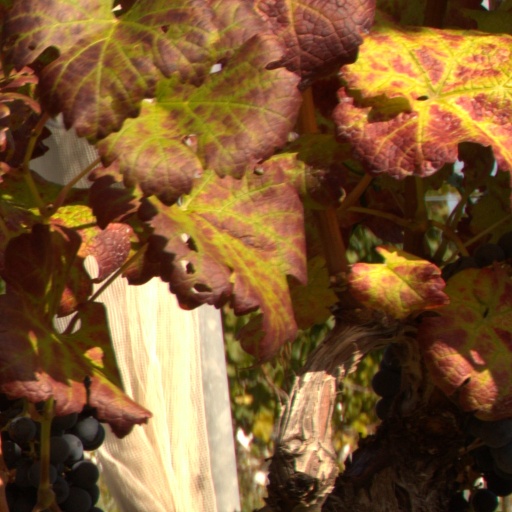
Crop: grape